Faith in Fakes

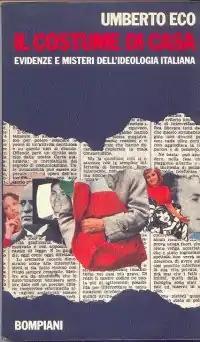
First edition (Bompiani, 1973)

"Il costume di casa" ("Faith in Fakes") was originally an essay written by the Italian semiotician Umberto Eco, about "America's obsession with simulacra and counterfeit reality." It was later incorporated as the centrepiece of the anthology bearing the same name, a collection of articles and essays about Italian ideologies. The anthology contains a selection of essays taken from two Italian books by Eco: "Il costume di casa" (first published in 1973) and "Sette anni di desiderio" (1983). It was translated into English in 1986 as "Faith in Fakes" and later updated as "Travels in Hyperreality" in 1995.